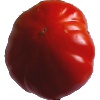
Label: Tomato 3